Jonathan Harris (artist)

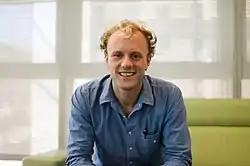
Jonathan Harris in 2012

Jonathan Jennings Harris (born August 27, 1979 in Burlington, Vermont) is an American artist and computer scientist, known for his work with data visualization, interactive documentary, and ritual.